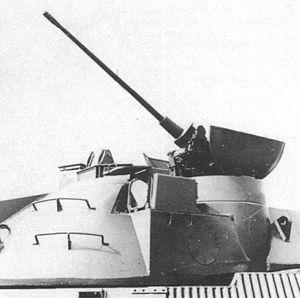
Le MBT-70, est un prototype de char de combat développé conjointement par l'Allemagne de l'Ouest et les États-Unis au milieu des années 1960. Utilisant des technologies avant-gardistes pour son époque, le développement du MBT-70 s'avère trop complexe et trop coûteux, le programme prit fin en décembre 1971, deux années après le retrait de l'Allemagne de l'Ouest du programme.